Persuader (novel)

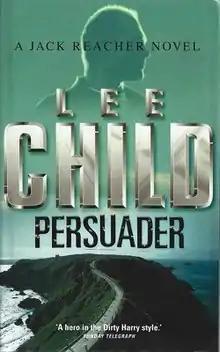
First edition (UK)

Persuader is the seventh book in the Jack Reacher series written by Lee Child. It is written in the first person.